Cavalry

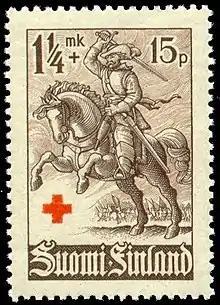
A cavalryman of Hakkapeliitta, the Finnish cavalry of Thirty Years' War, featured on a 1940 Finnish stamp

During the 1930s, the French Army experimented with integrating mounted and mechanised cavalry units into larger formations. Dragoon regiments were converted to motorised infantry (trucks and motor cycles), and cuirassiers to armoured units; while light cavalry (chasseurs a' cheval, hussars and spahis) remained as mounted sabre squadrons. The theory was that mixed forces comprising these diverse units could utilise the strengths of each according to circumstances. In practice mounted troops proved unable to keep up with fast moving mechanised units over any distance.